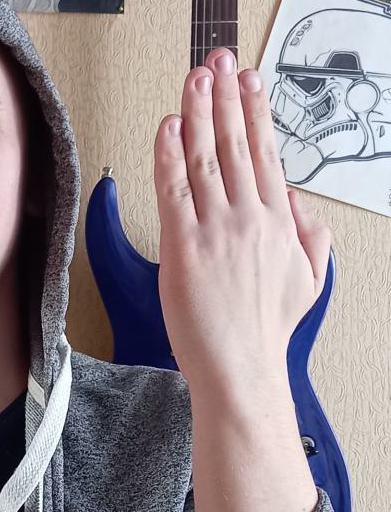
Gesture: stop_inverted